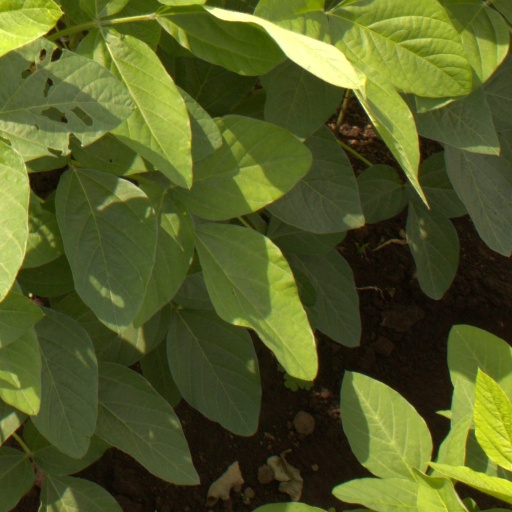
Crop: soybean